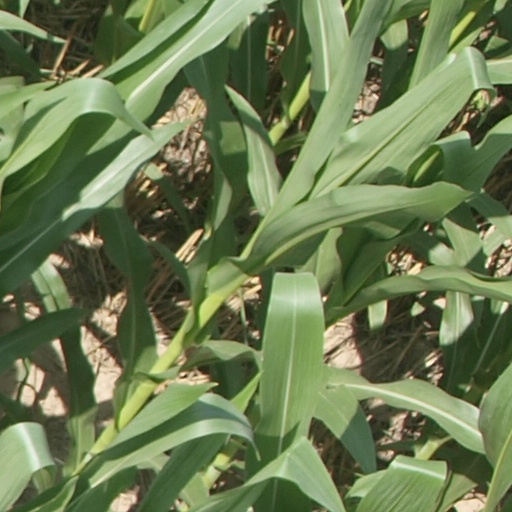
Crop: maize; corn